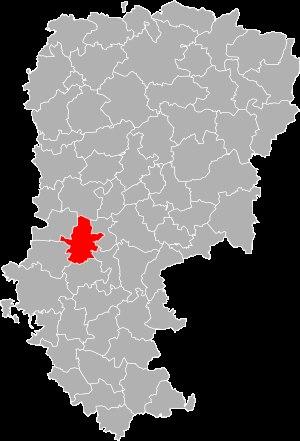
Le canton de Soissons est une ancienne division administrative française située dans le département de l'Aisne et la région Picardie.